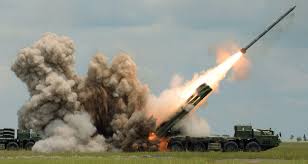
Label: Tornado